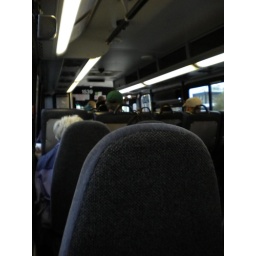
bus home- car took a poop in the city...it was the 80 home.